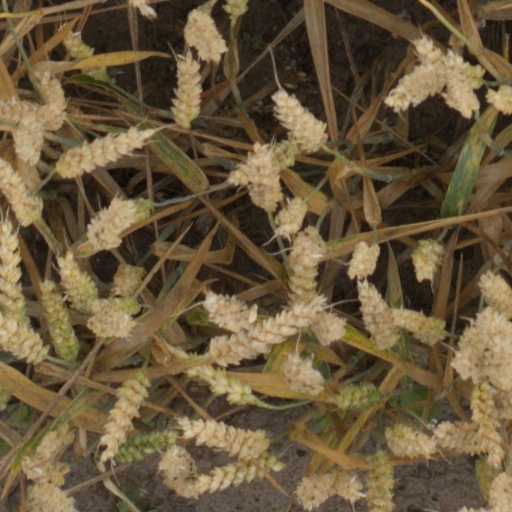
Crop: wheat